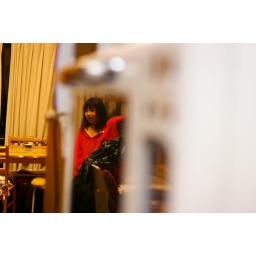
in the microwave oven